Answer in natural language. Considering the relative positions, is dark bed with blue bedding (marked C) above or below wooden dining table (marked A)? Choose between the following options: above or below
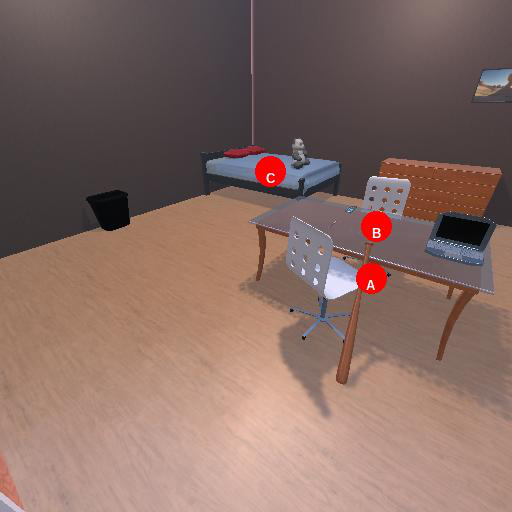
<answer>above</answer>